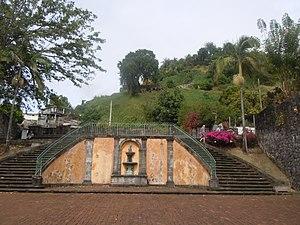
Ruines du Théâtre de Saint-Pierre, Martinique